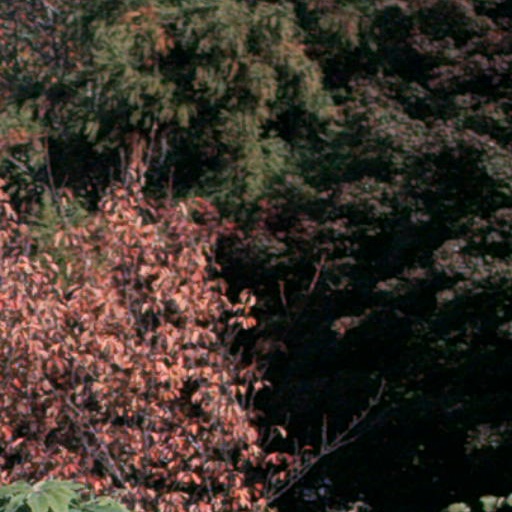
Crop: cassava